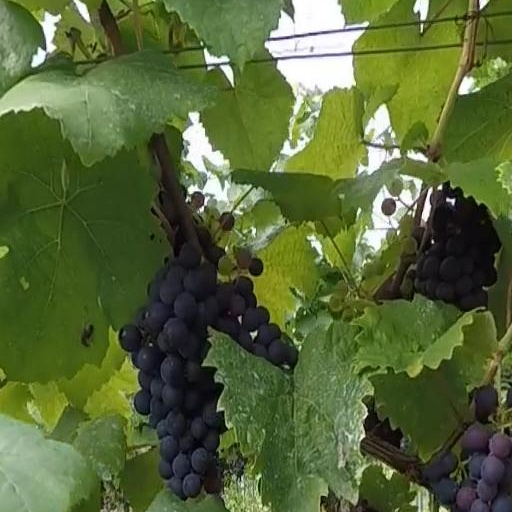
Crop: grape